List of names for the biblical nameless

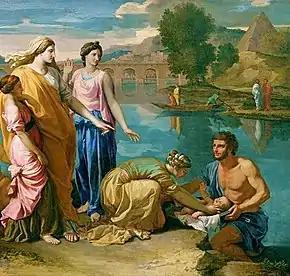
Nicolas Poussin's "Moses rescued from the Nile" (1638) shows Pharaoh's daughter, who is unnamed in the Bible, but called Bithiah in Jewish tradition.

Some people who appear to be unnamed in the Bible have been given names in history and traditions.